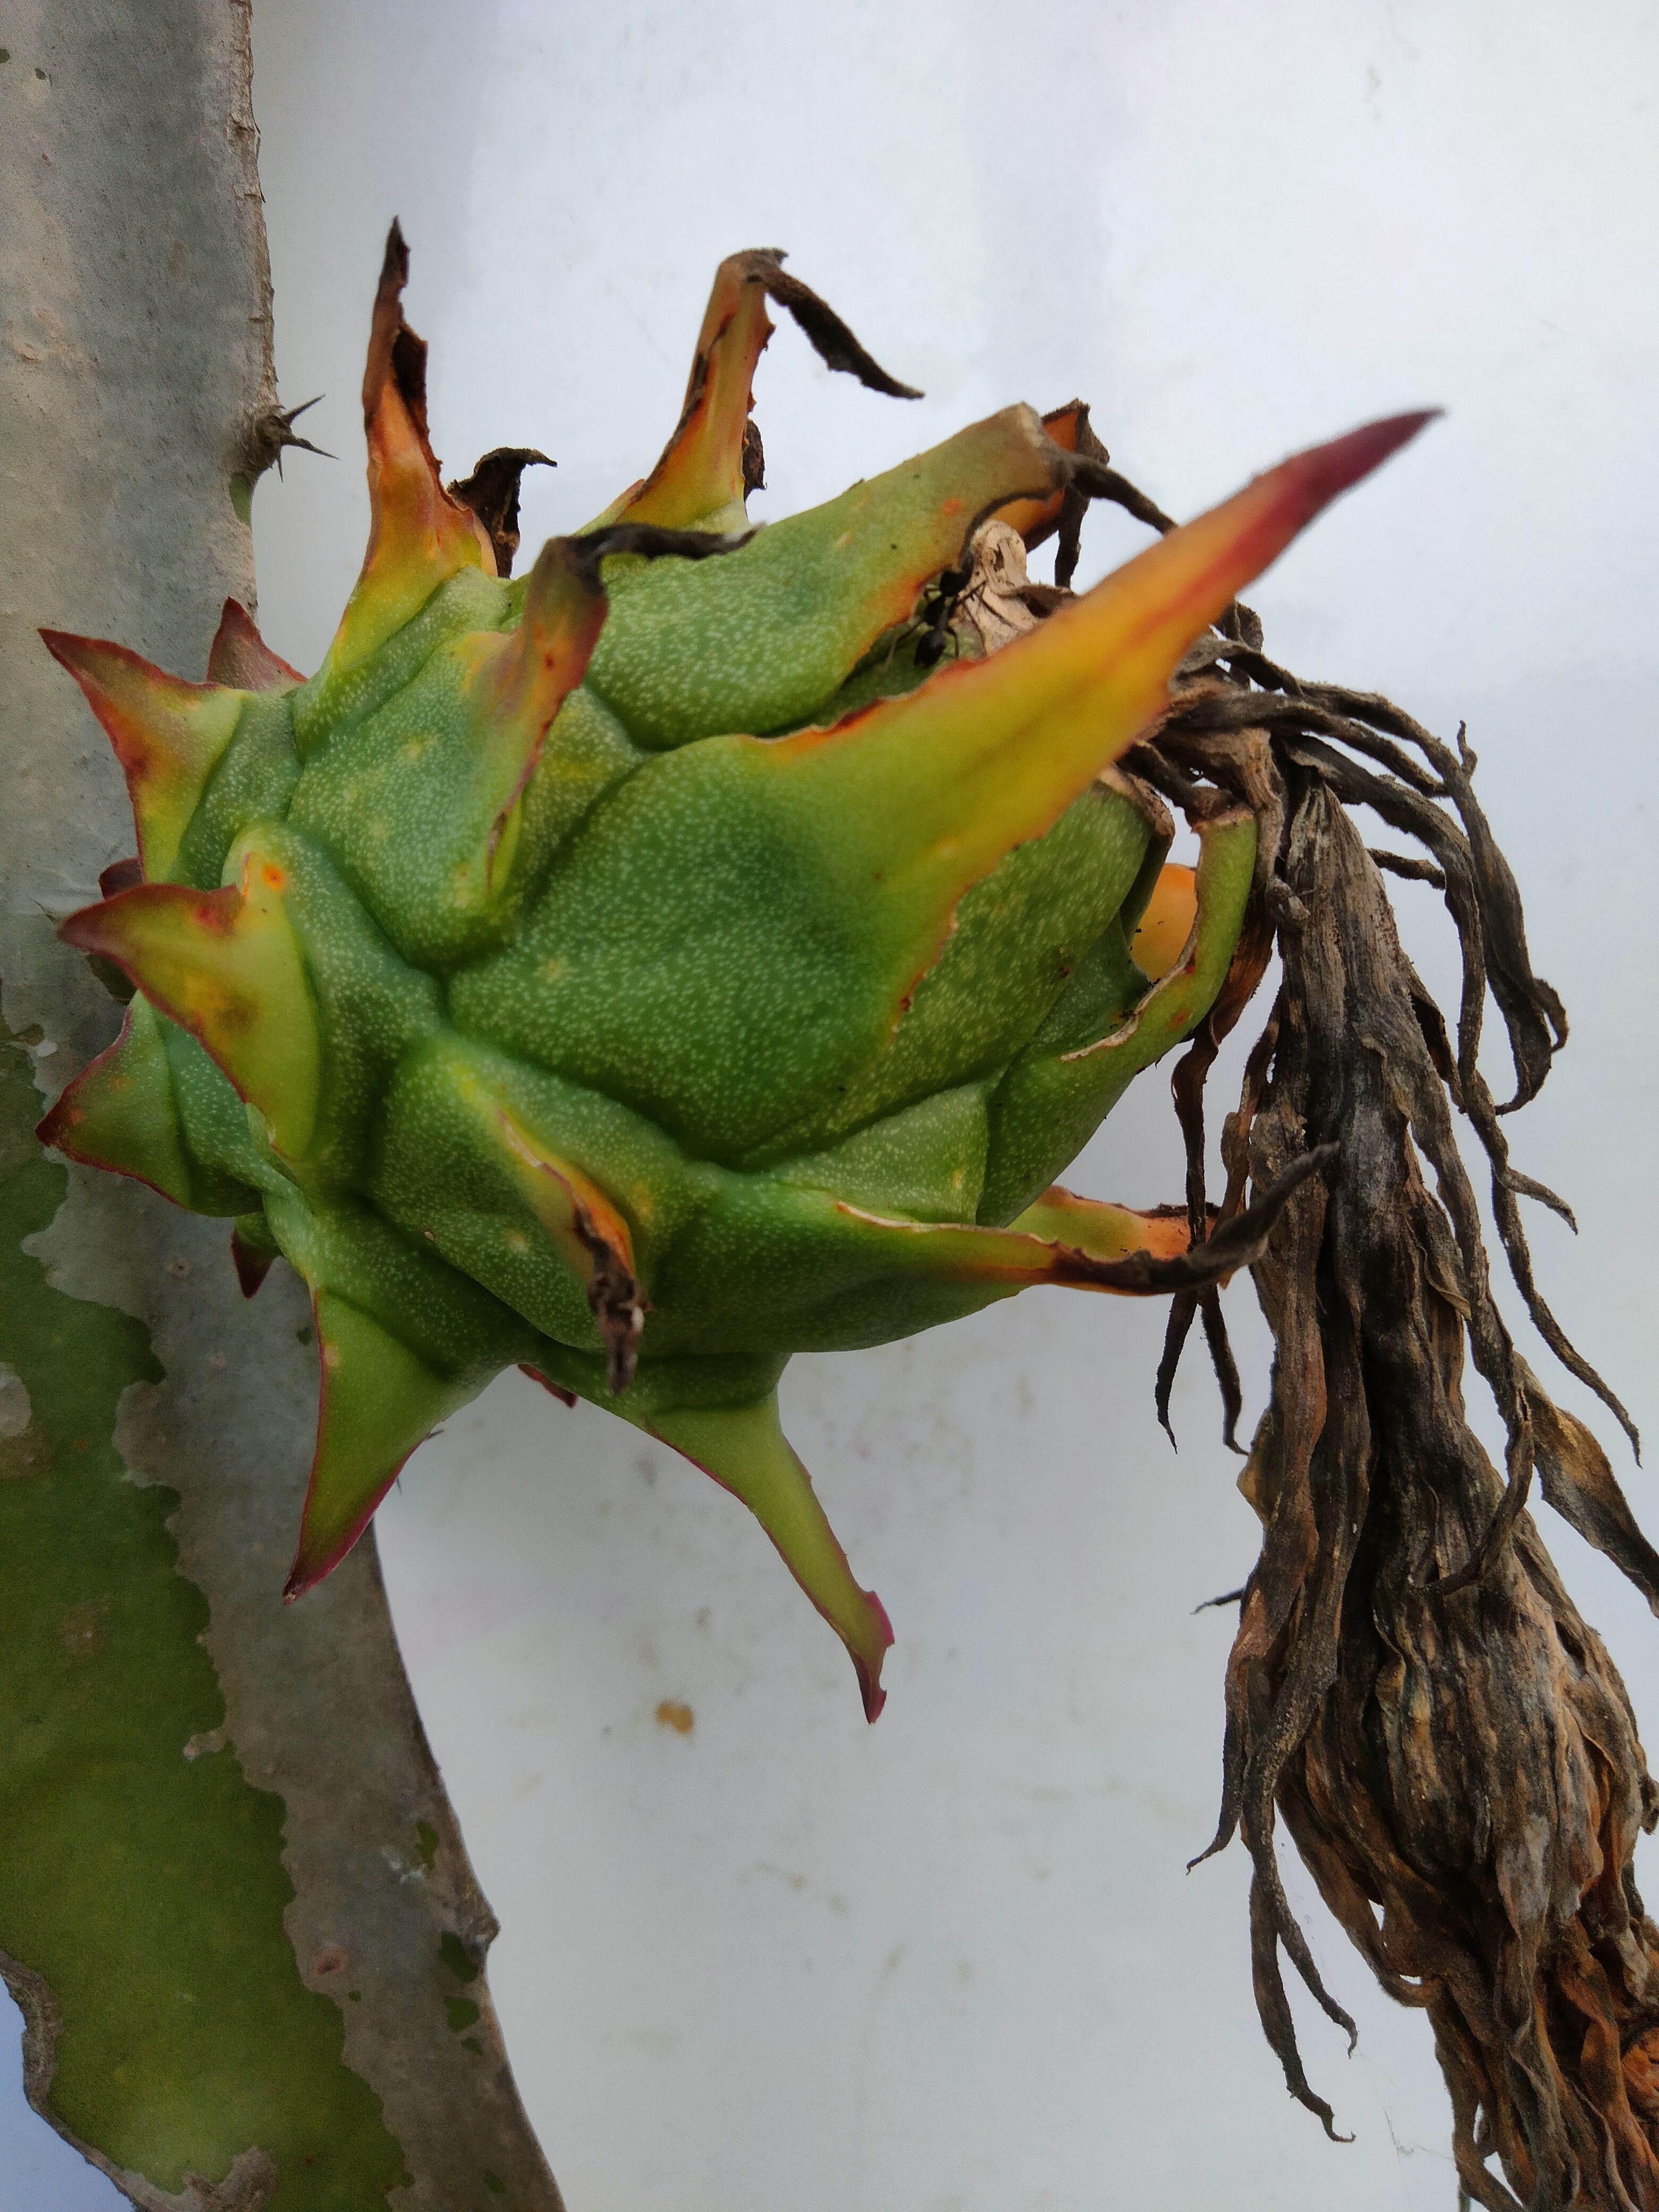
Label: Good fruit